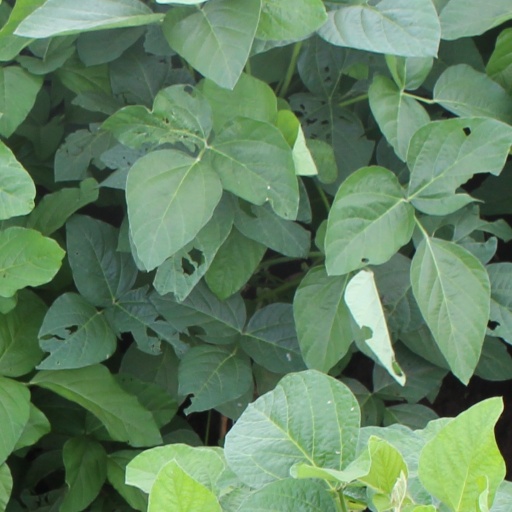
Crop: soybean